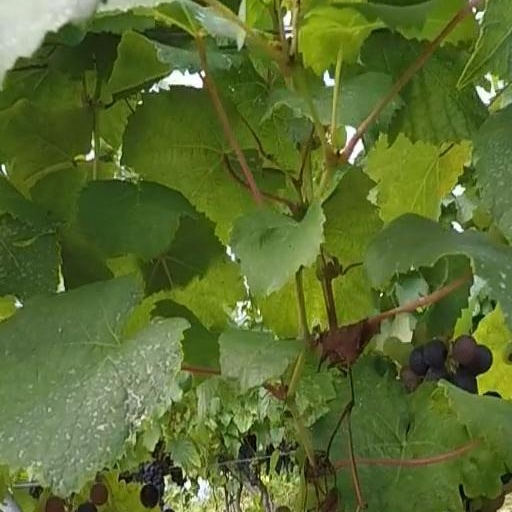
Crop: grape